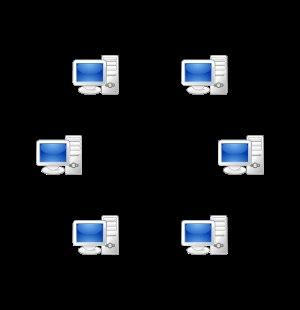
Le pair-à-pair ou système pair à pair est un modèle d'échange en réseau où chaque entité est à la fois client et serveur, contrairement au modèle client-serveur. Les termes « pair », « nœud » et « utilisateur » sont généralement utilisés pour désigner les entités composant un tel système.
TrackMania Sunrise est un jeu de course développé par Nadeo et édité par Focus Home Interactive en France et au Royaume-Uni le 6 avril 2005, aux États-Unis le 6 mai 2005, puis dans le reste du monde. C'est la suite de TrackMania, dont il reprend le concept en l'améliorant. Le jeu offre une approche atypique par rapport aux créations du même genre au moment de sa sortie, de par son gameplay simple orienté arcade, son éditeur de niveau, la facilité de partager les créations et l'intérêt de son mode multijoueur.